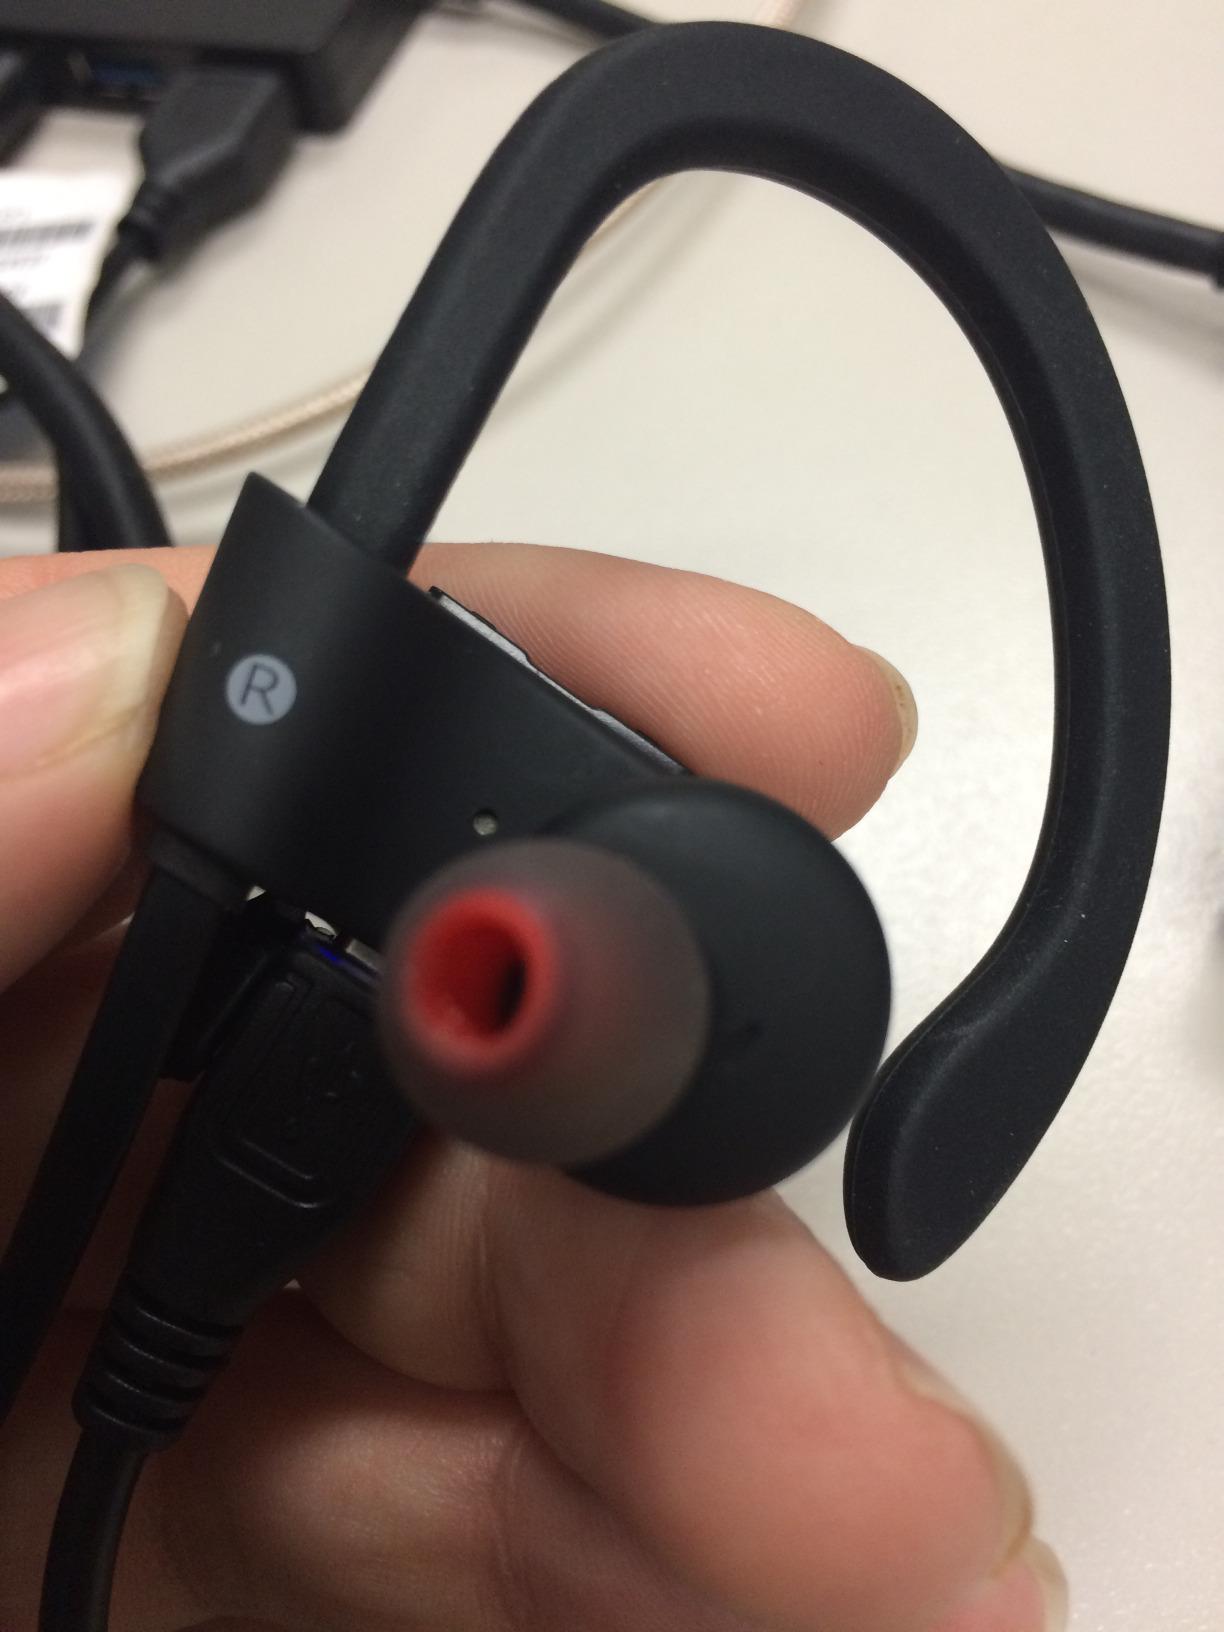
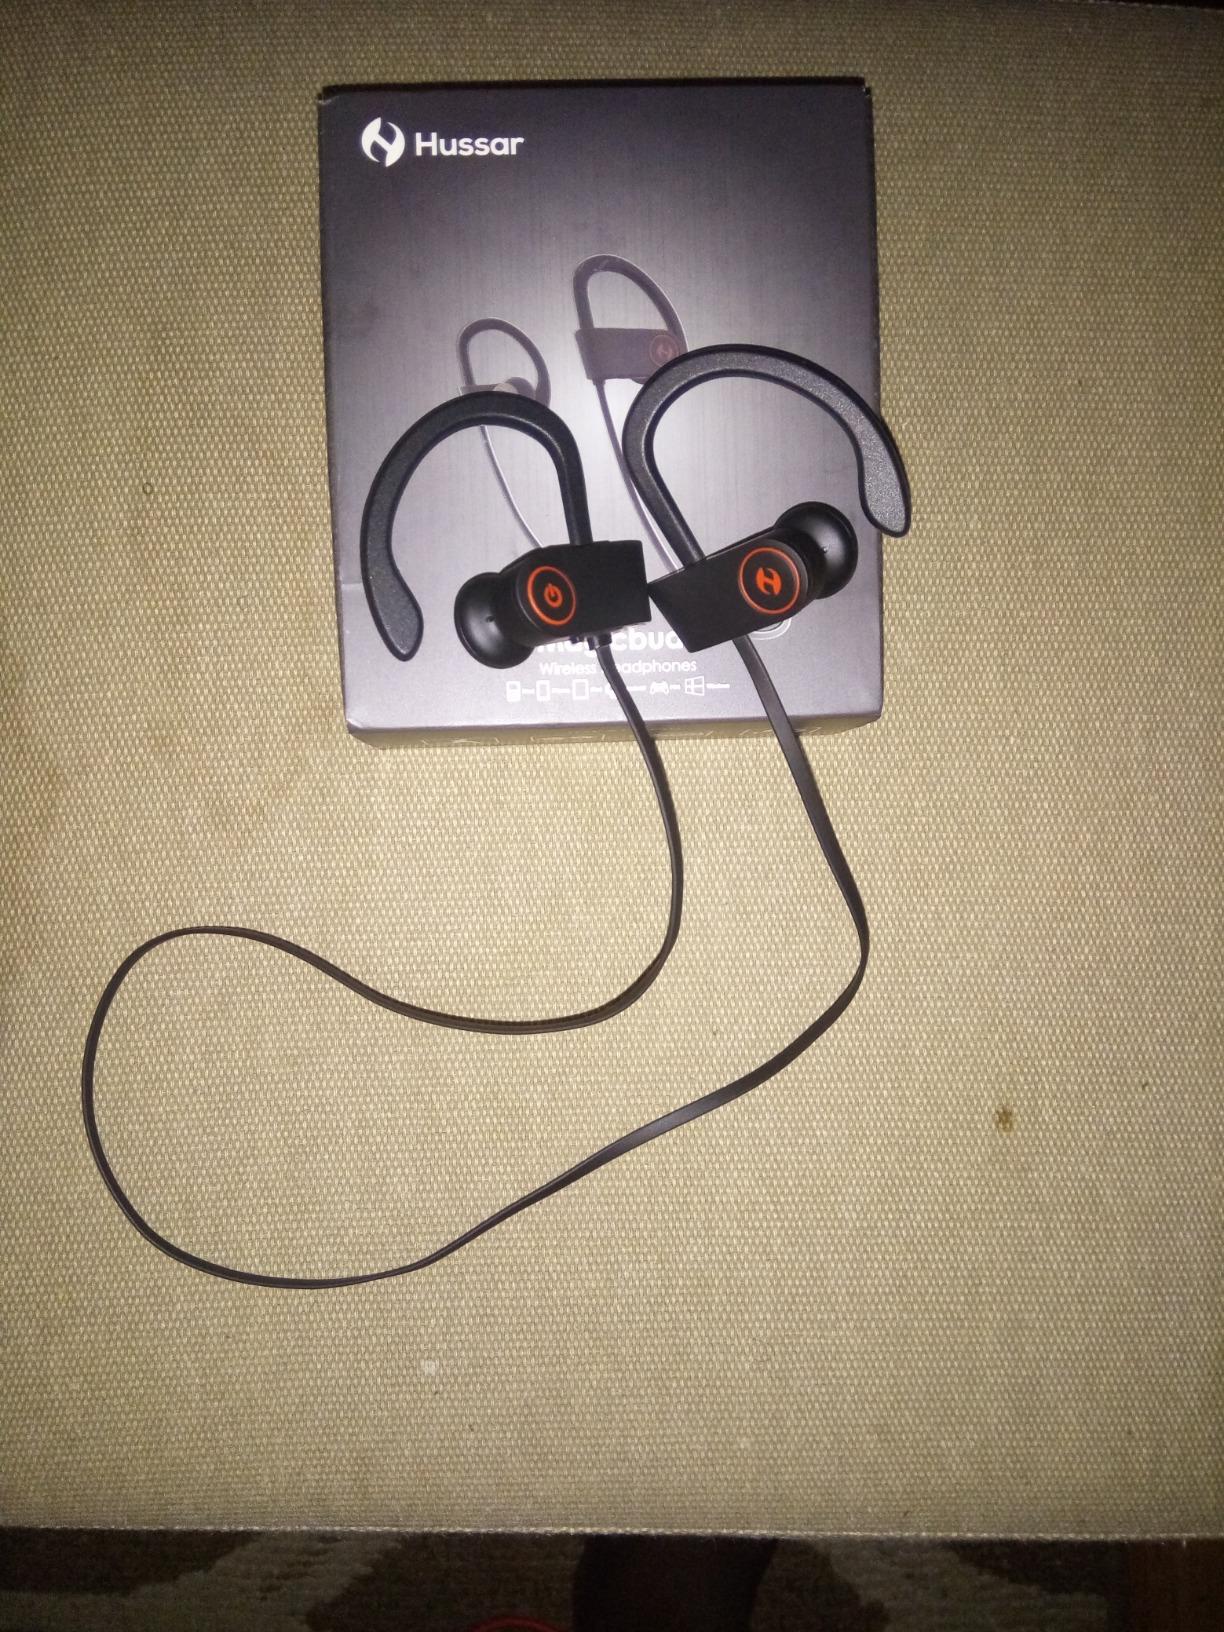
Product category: headphones
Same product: yes